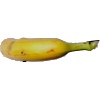
Label: banana_lady_finger